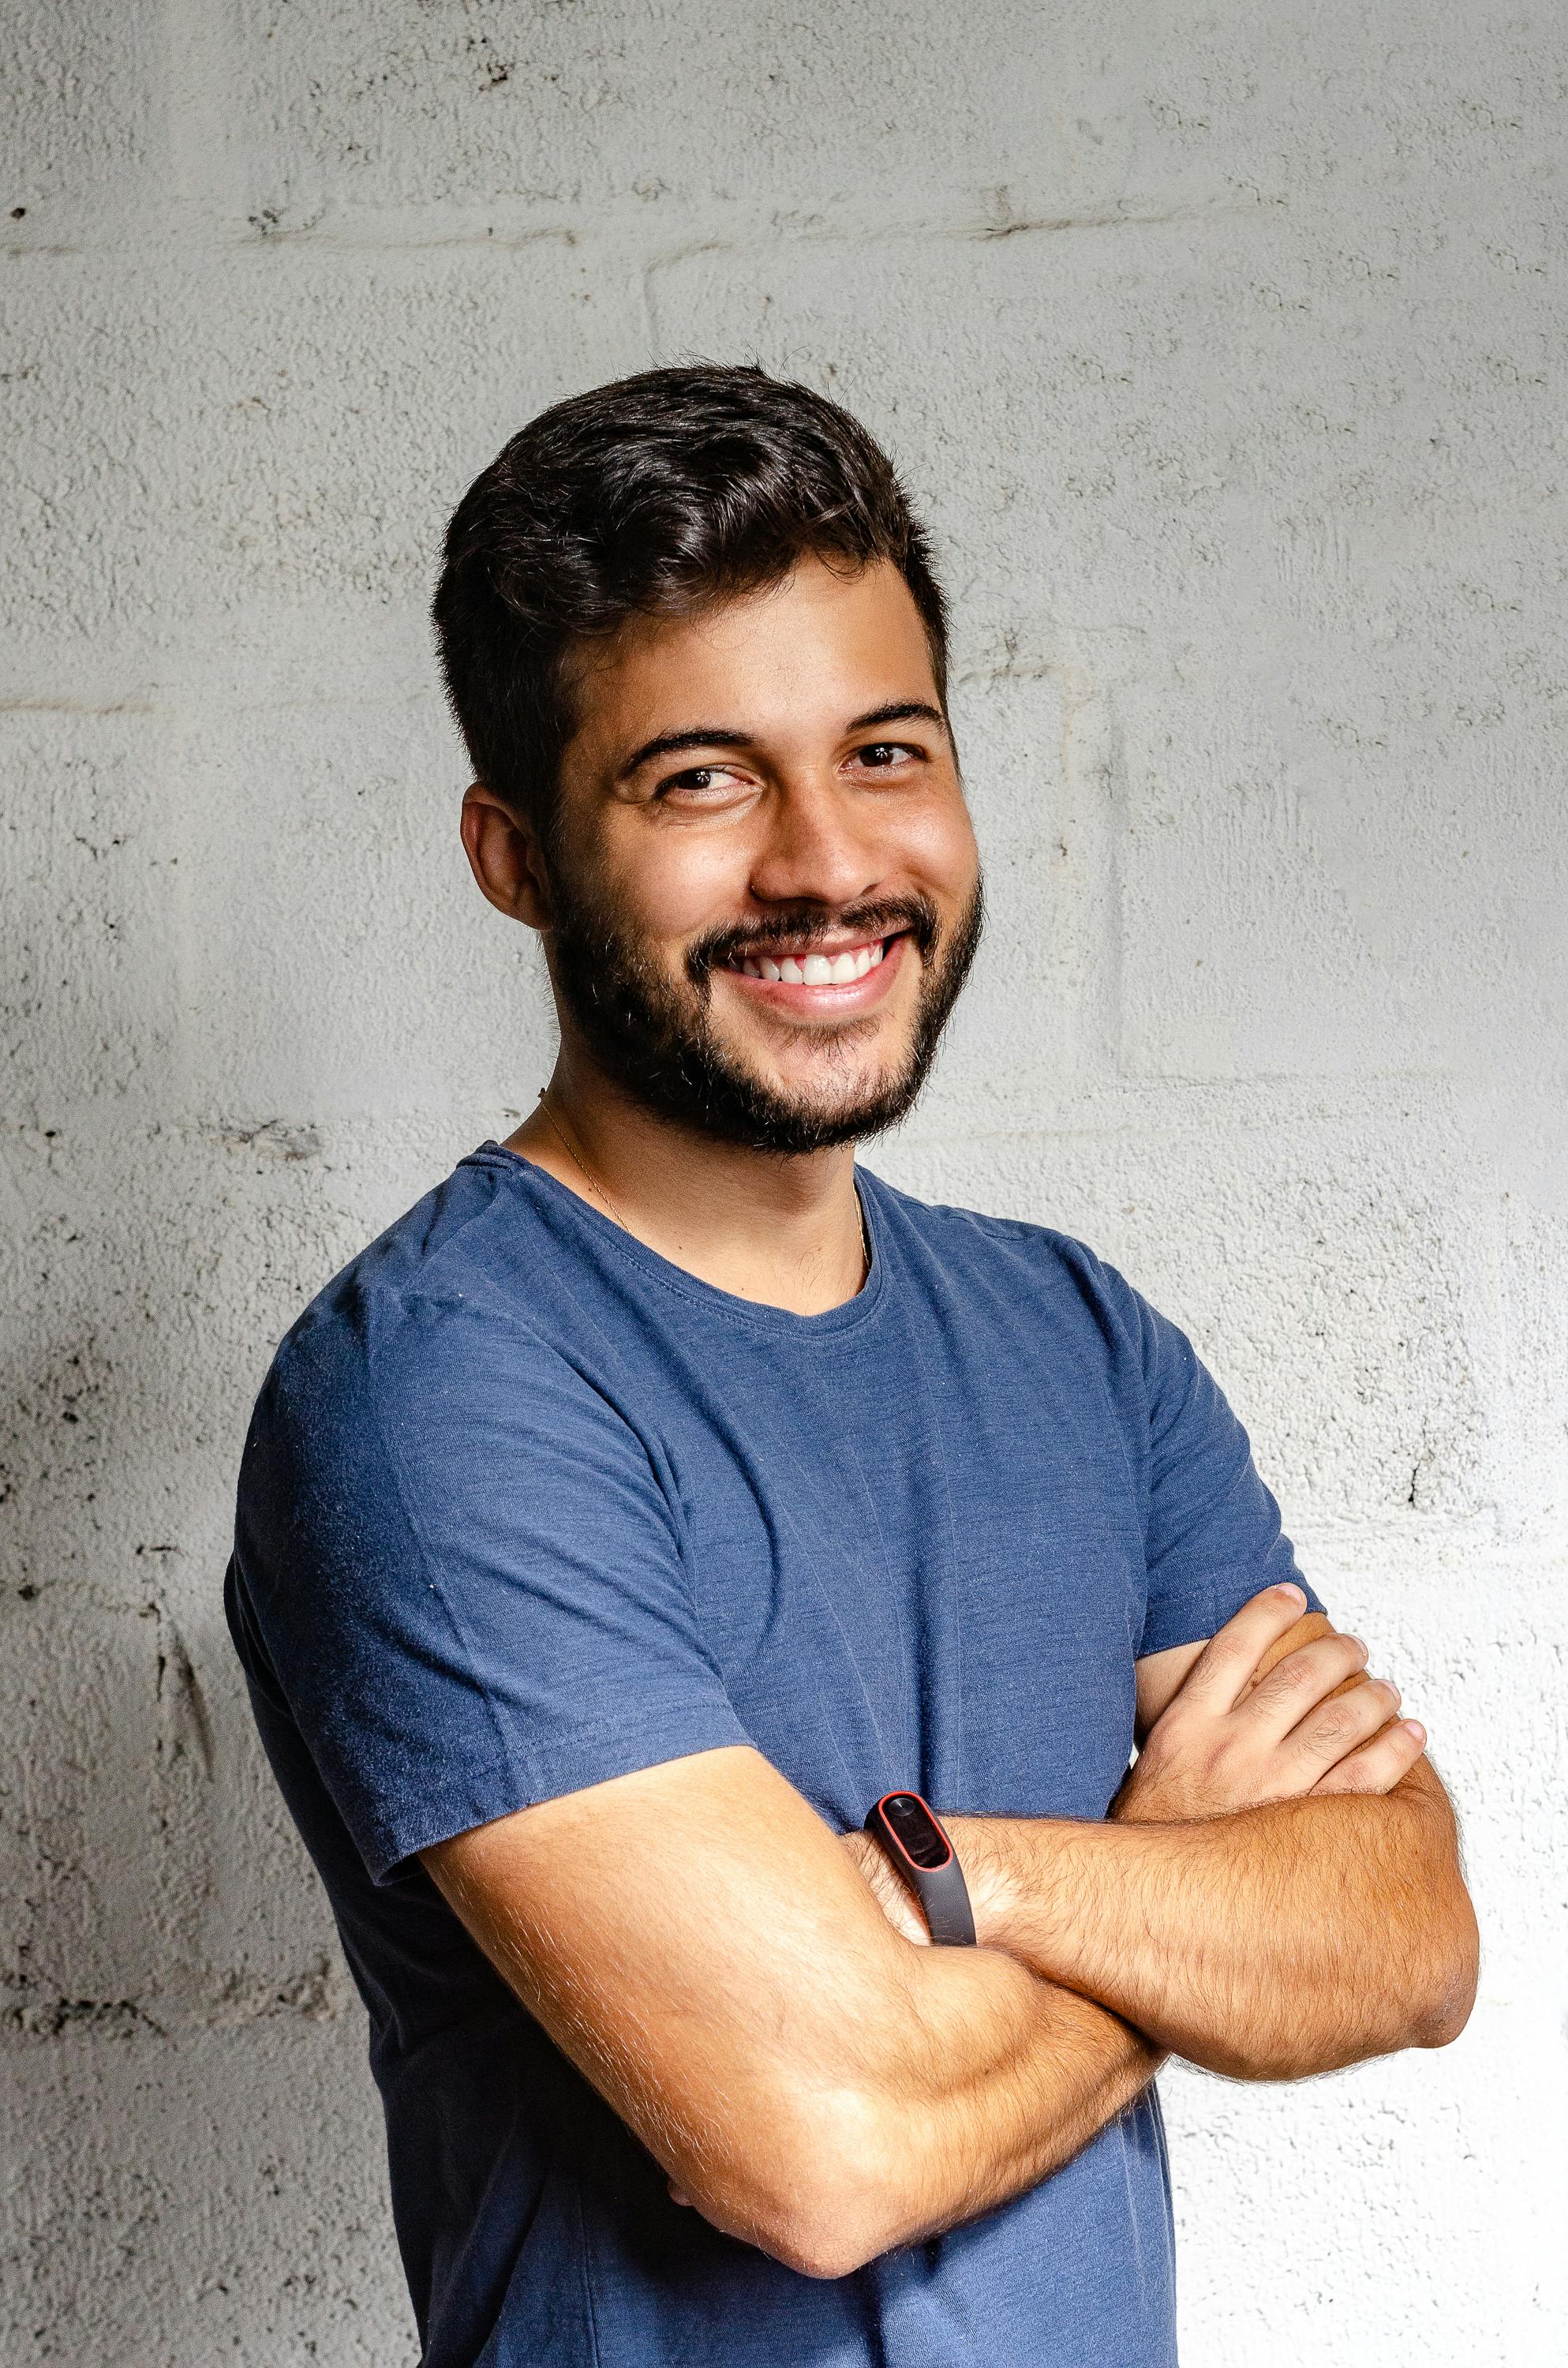
Gender: men